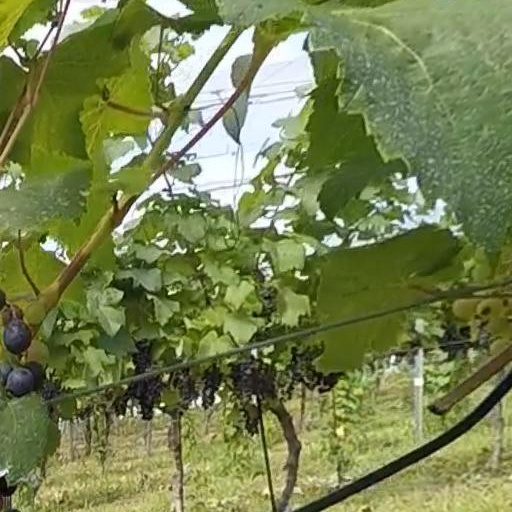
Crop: grape